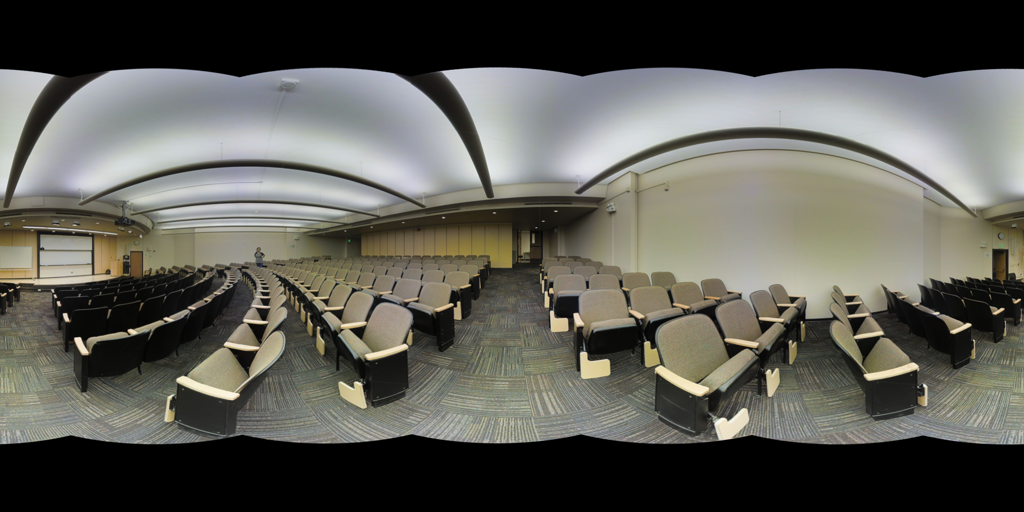
Referred object: person

Referred object: turn left to find the projector screen